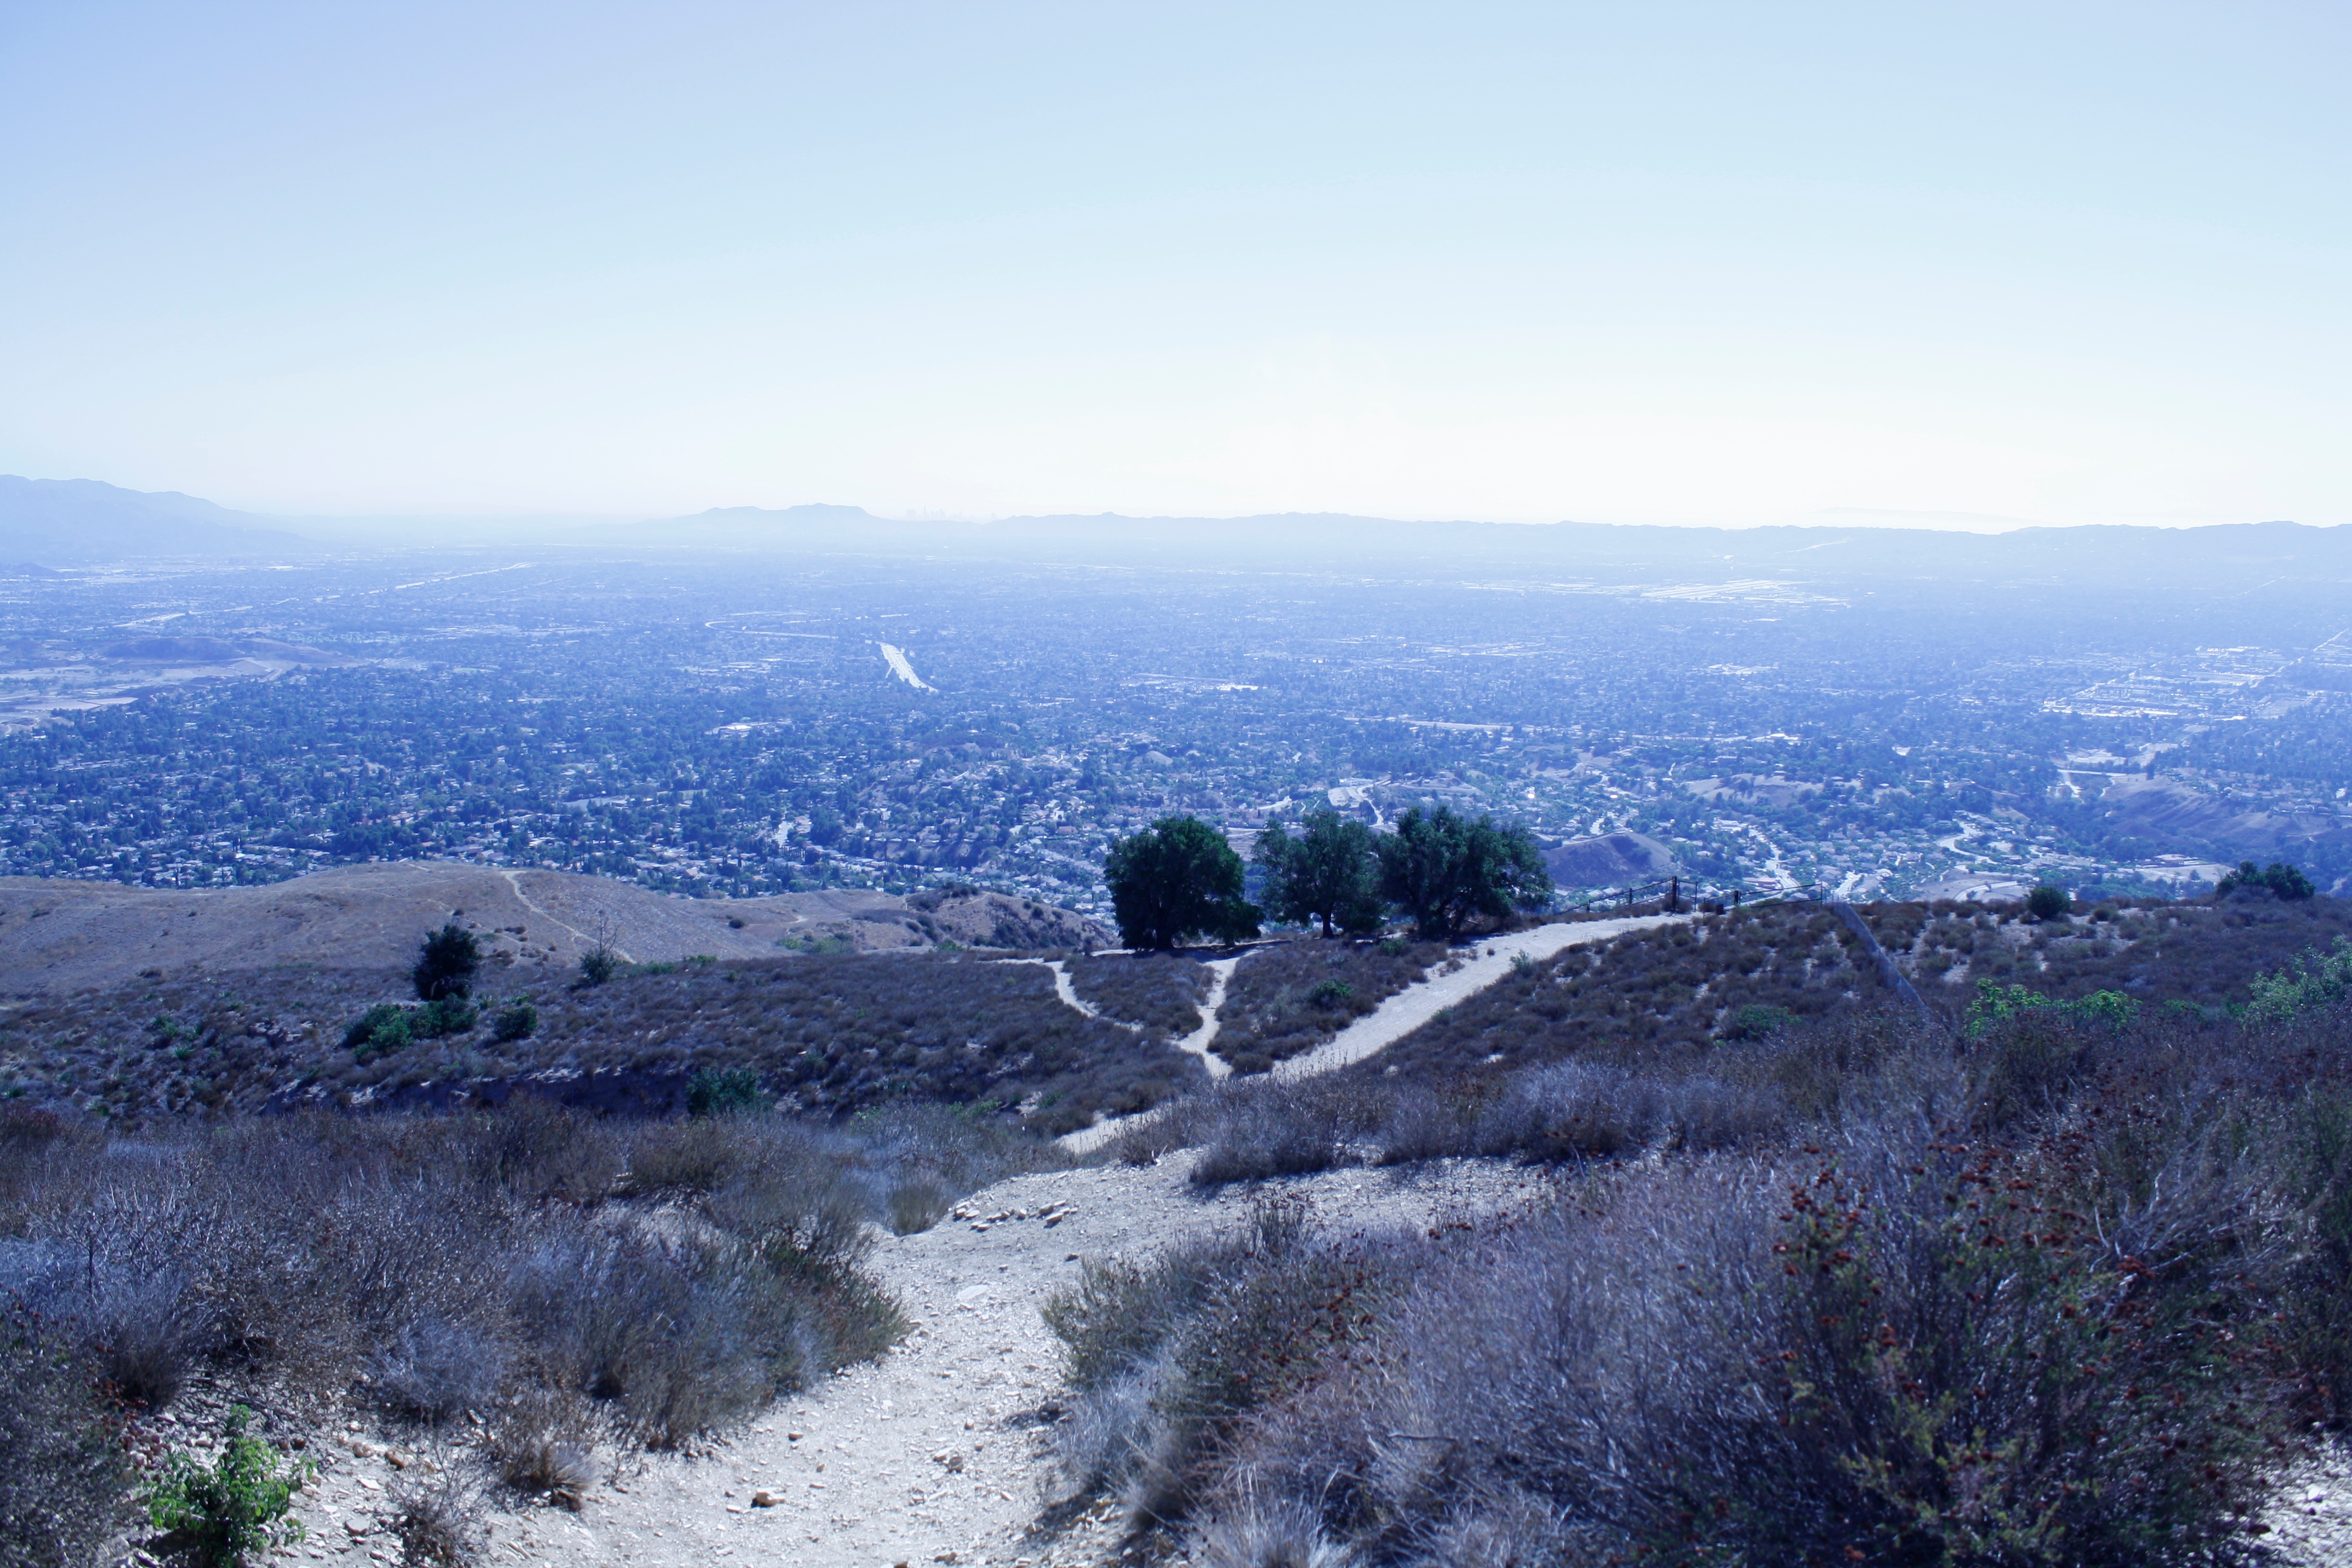
landscape, wilderness, walking, mountain, snow, winter, hill, adventure, valley, mountain range, weather, ridge, summit, alps, plateau, fell, landform, geographical feature, atmospheric phenomenon, mountainous landforms